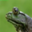
Label: frog